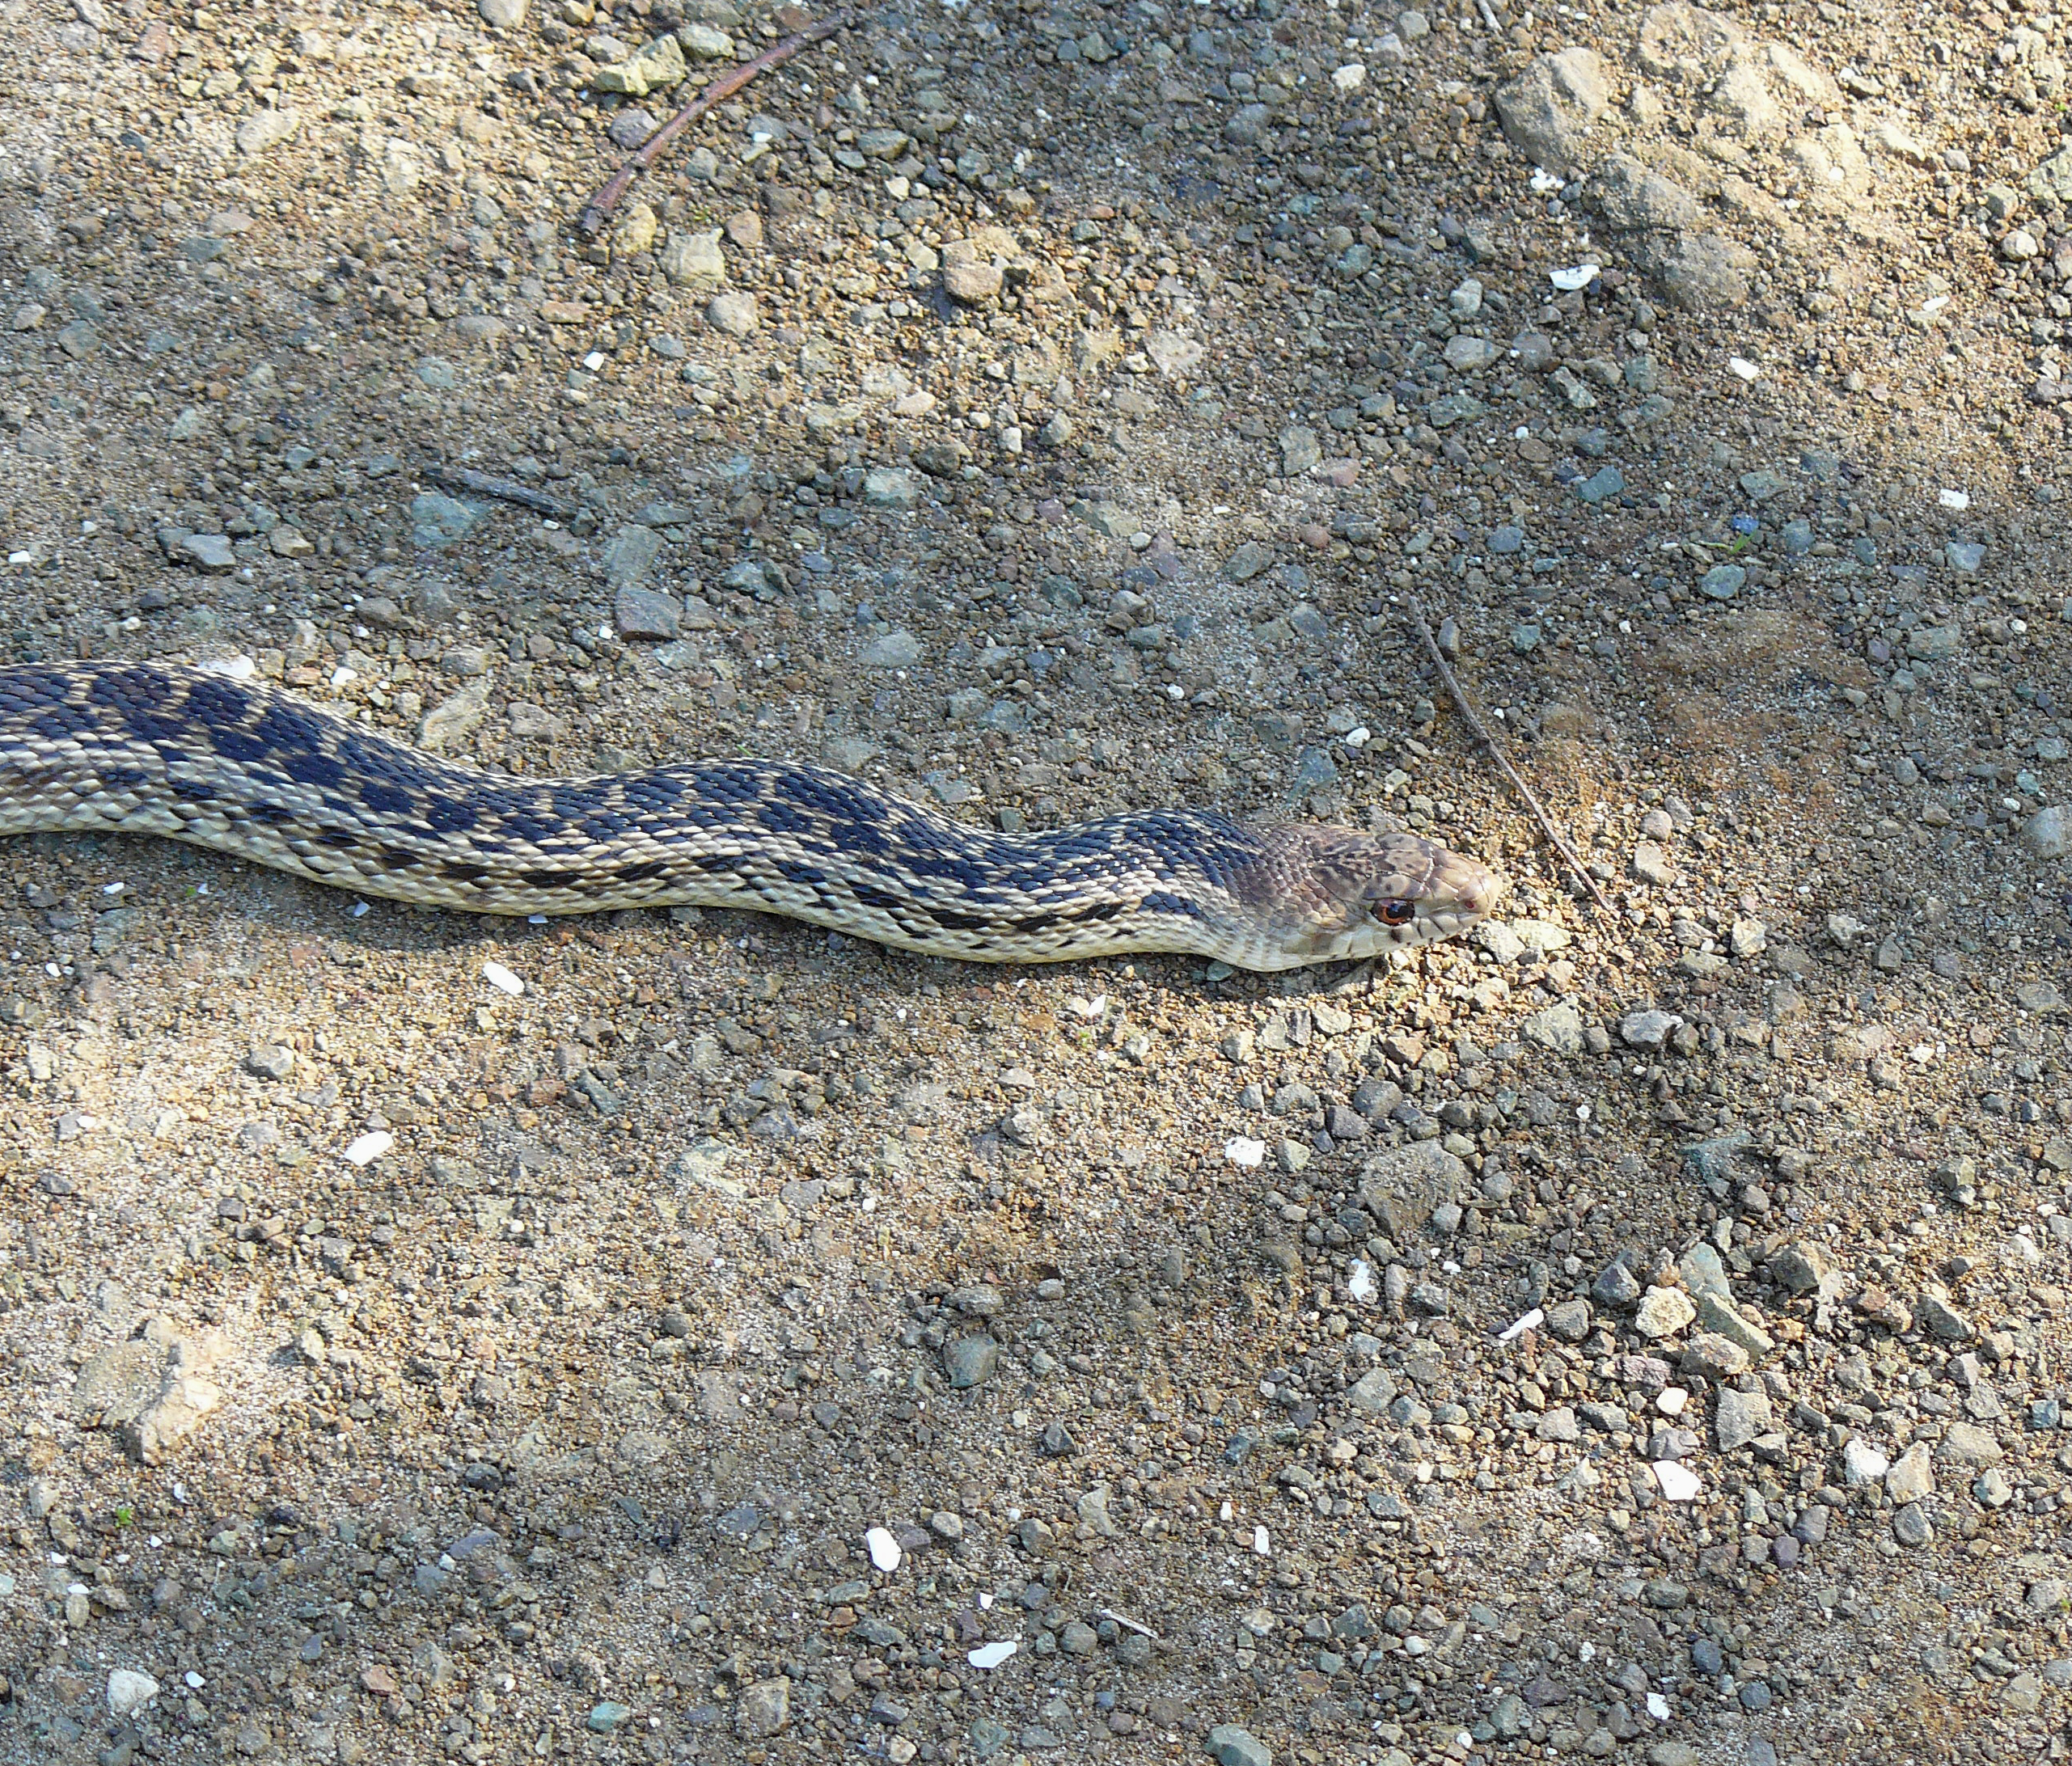
wildlife, soil, reptile, fauna, snake, vertebrate, reptiles, snakes, morrobaymarina, gophersnake, scaled reptile